Västerås SK Fotboll

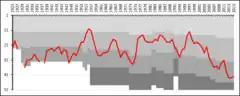
A chart showing the progress of Västerås SK through the swedish football league system. The different shades of gray represent league divisions.

Västerås SK is a Swedish football club based in Västerås. The club was formed on 29 January 1904 and currently play in Superettan from 2023 after relegation from Allsvenskan in 2024.